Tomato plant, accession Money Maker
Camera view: tilt-top (135 deg); turntable rotation: 120 degrees
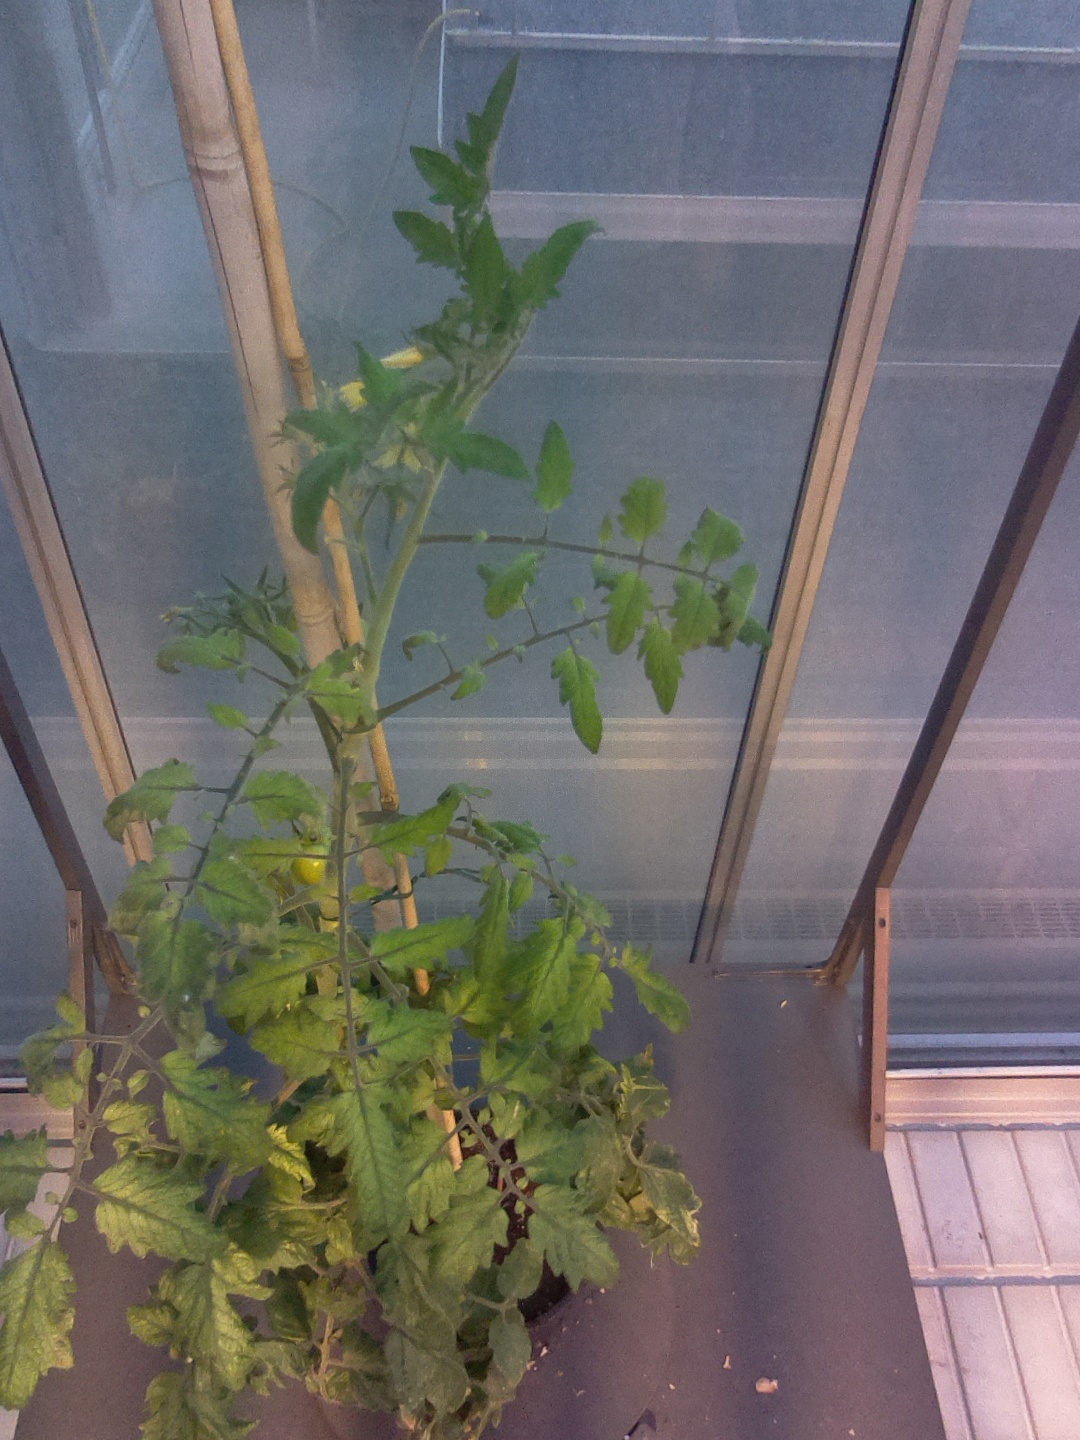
BBCH growth stage 74: 40%-50% of final fruit size